16 Cygni

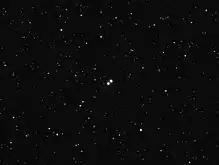
16 Cygni in optical light

16 Cygni is a hierarchical triple system. Stars A and C form a close binary with a projected separation of 73 AU. The orbital elements of the A–C binary are currently unknown. At a distance of 860 AU from A is a third component designated 16 Cygni B. The orbit of B relative to the A–C pair was determined in 1999 and not updated since (as of June 2007): plausible orbits range in period from 18,200 to 1.3 million years, with a semimajor axis ranging from 877 to 15,180 AU. In addition B orbits between 100 and 160 degrees inclination, that is against the A–C pole such that 90 degrees would be ecliptical.